McLaren MCL36

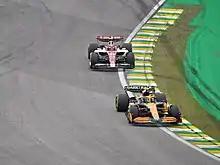
Norris ahead of Zhou Guanyu at the São Paulo Grand Prix. He retired from the race with electrical issues.

Norris fell ill before the São Paulo Grand Prix, prompting McLaren to prepare Nyck de Vries as a replacement. Norris was however able to participate in the weekend, qualifying fourth for the final sprint of the season, while Ricciardo qualified fourteenth. Norris finished seventh in the sprint, but started the race sixth after penalties for other drivers, while Ricciardo finished eleventh. Ricciardo collided with Kevin Magnussen on the opening lap, which caused both to retire from the race and for Ricciardo to be awarded a three-place grid penalty for the next race. The incident also required a safety car, and after the restart Norris collided with Leclerc. Although both continued the race, Norris was awarded a five-second time penalty, although he also retired from the race with electrical issues. McLaren lost fourth to Alpine in the WCC.